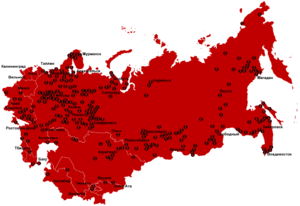
Le camp de travail pénitentiaire est une des catégories de système pénitentiaire et de ses établissements, ayant existé en URSS.
Cet article présente les faits saillants de l'histoire de la Sibérie, partie asiatique de l'Empire russe, de l'URSS puis de la Fédération de Russie, et immense région d'une surface de 13,1 millions de km² très peu peuplée.
Le Goulag est l’organisme central gérant les camps de travail forcé en Union soviétique. La police politique placée à la tête du système pénal développa le Goulag comme instrument de terreur et d'expansion industrielle. Cette administration pénitentiaire connut une croissance constante jusqu'à la mort de Staline, à mesure que de nouveaux groupes étaient incarcérés et déportés, et que ses prérogatives économiques se développaient.